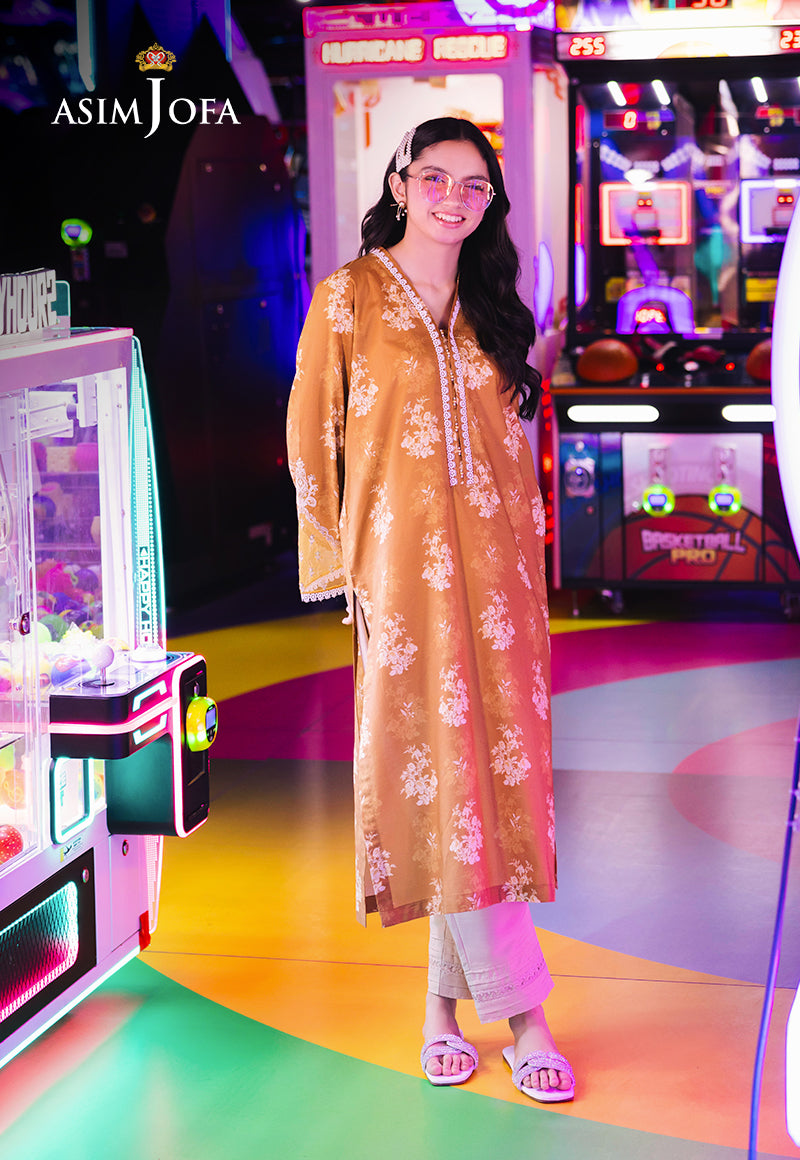
gold jamaica khan dress